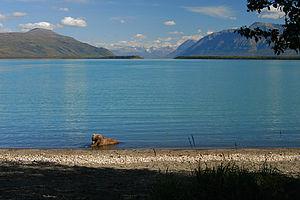
Naknet Lake est un lac d'Alaska aux États-Unis, situé dans la Péninsule d'Alaska. Il fait 64 kilomètres de long et de 5 à 13 kilomètres de large. Ses eaux rejoignent la Baie de Bristol, en formant la rivière Naknek.